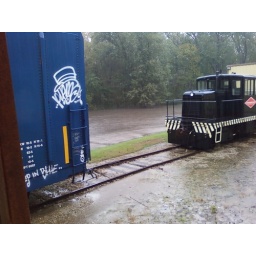
out back of the plant by the river